Podorythmie

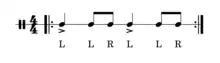
Notation of a typical 4/4 "podorythmie" rhythm

Podorythmie is a traditional French Canadian method of tapping one's feet during musical performances, which is a common practice in Québécois and Acadian music, and to a lesser extent, Canadian folk music as a whole. It is a percussion technique that uses the feet as a musical instrument to produce sound by hitting the feet on the floor. This technique is especially common during fiddle performances.